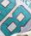
Number: 8